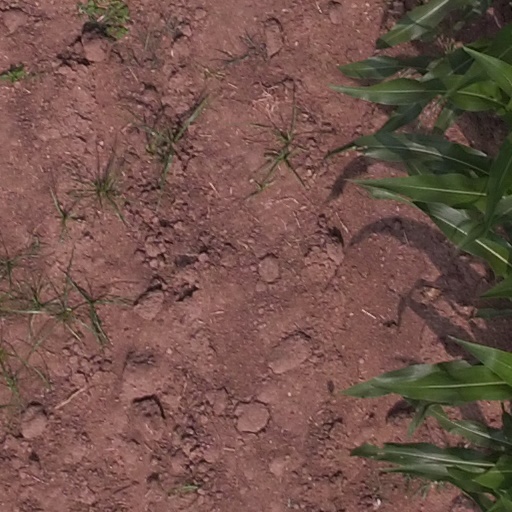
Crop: maize; corn